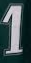
Number: 1